Fatma Şahin (footballer)

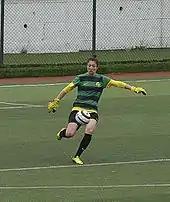
Fatma Şahin playing for Konak Belediyespor in the 2013–14 season.

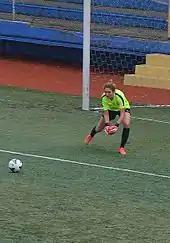
Fatma Şahin playing for 1207 Antalya Muratpaşa Belediye Spor in the 2015–16 season's away match against Kireçburnu Spor.

Şahin began playing football in Elit Çimenspor, a Balçova-based club in her hometown, after receiving her license on October 22, 2004. Some years later, she wanted to leave the club for the newly established Konak Belediyespor due to disagreement with her coach. However, her club did not release her license, and so she had to take part only at training sessions of Konakspor Belediyespor for one-and-half years. In February 2008, she transferred officially to Konak Belediyespor, where she plays since then.